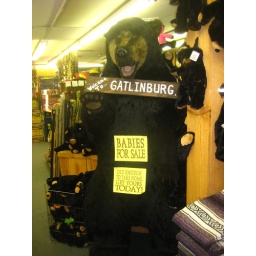
A sign in a shop on the main road in Gatlinburg